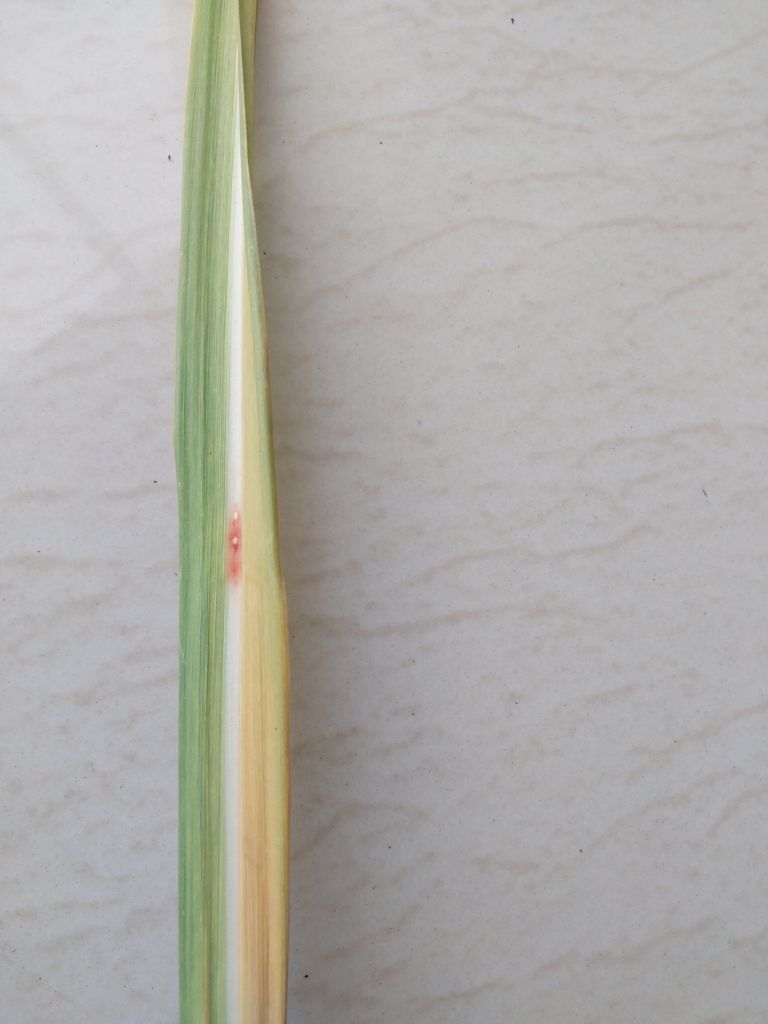
Label: Brown Spot